Winx Club: The Secret of the Lost Kingdom

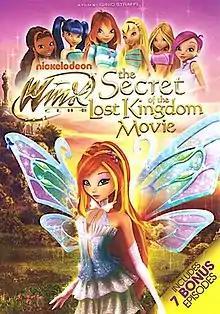
Italian theatrical release poster

Winx Club: The Secret of the Lost Kingdom is a 2007 Italian animated fantasy film directed and co-written by Iginio Straffi. It is an adaptation of the animated television series "Winx Club", taking place after the events of the first three seasons.